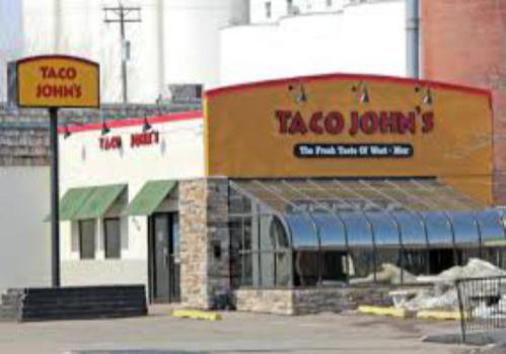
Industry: Food